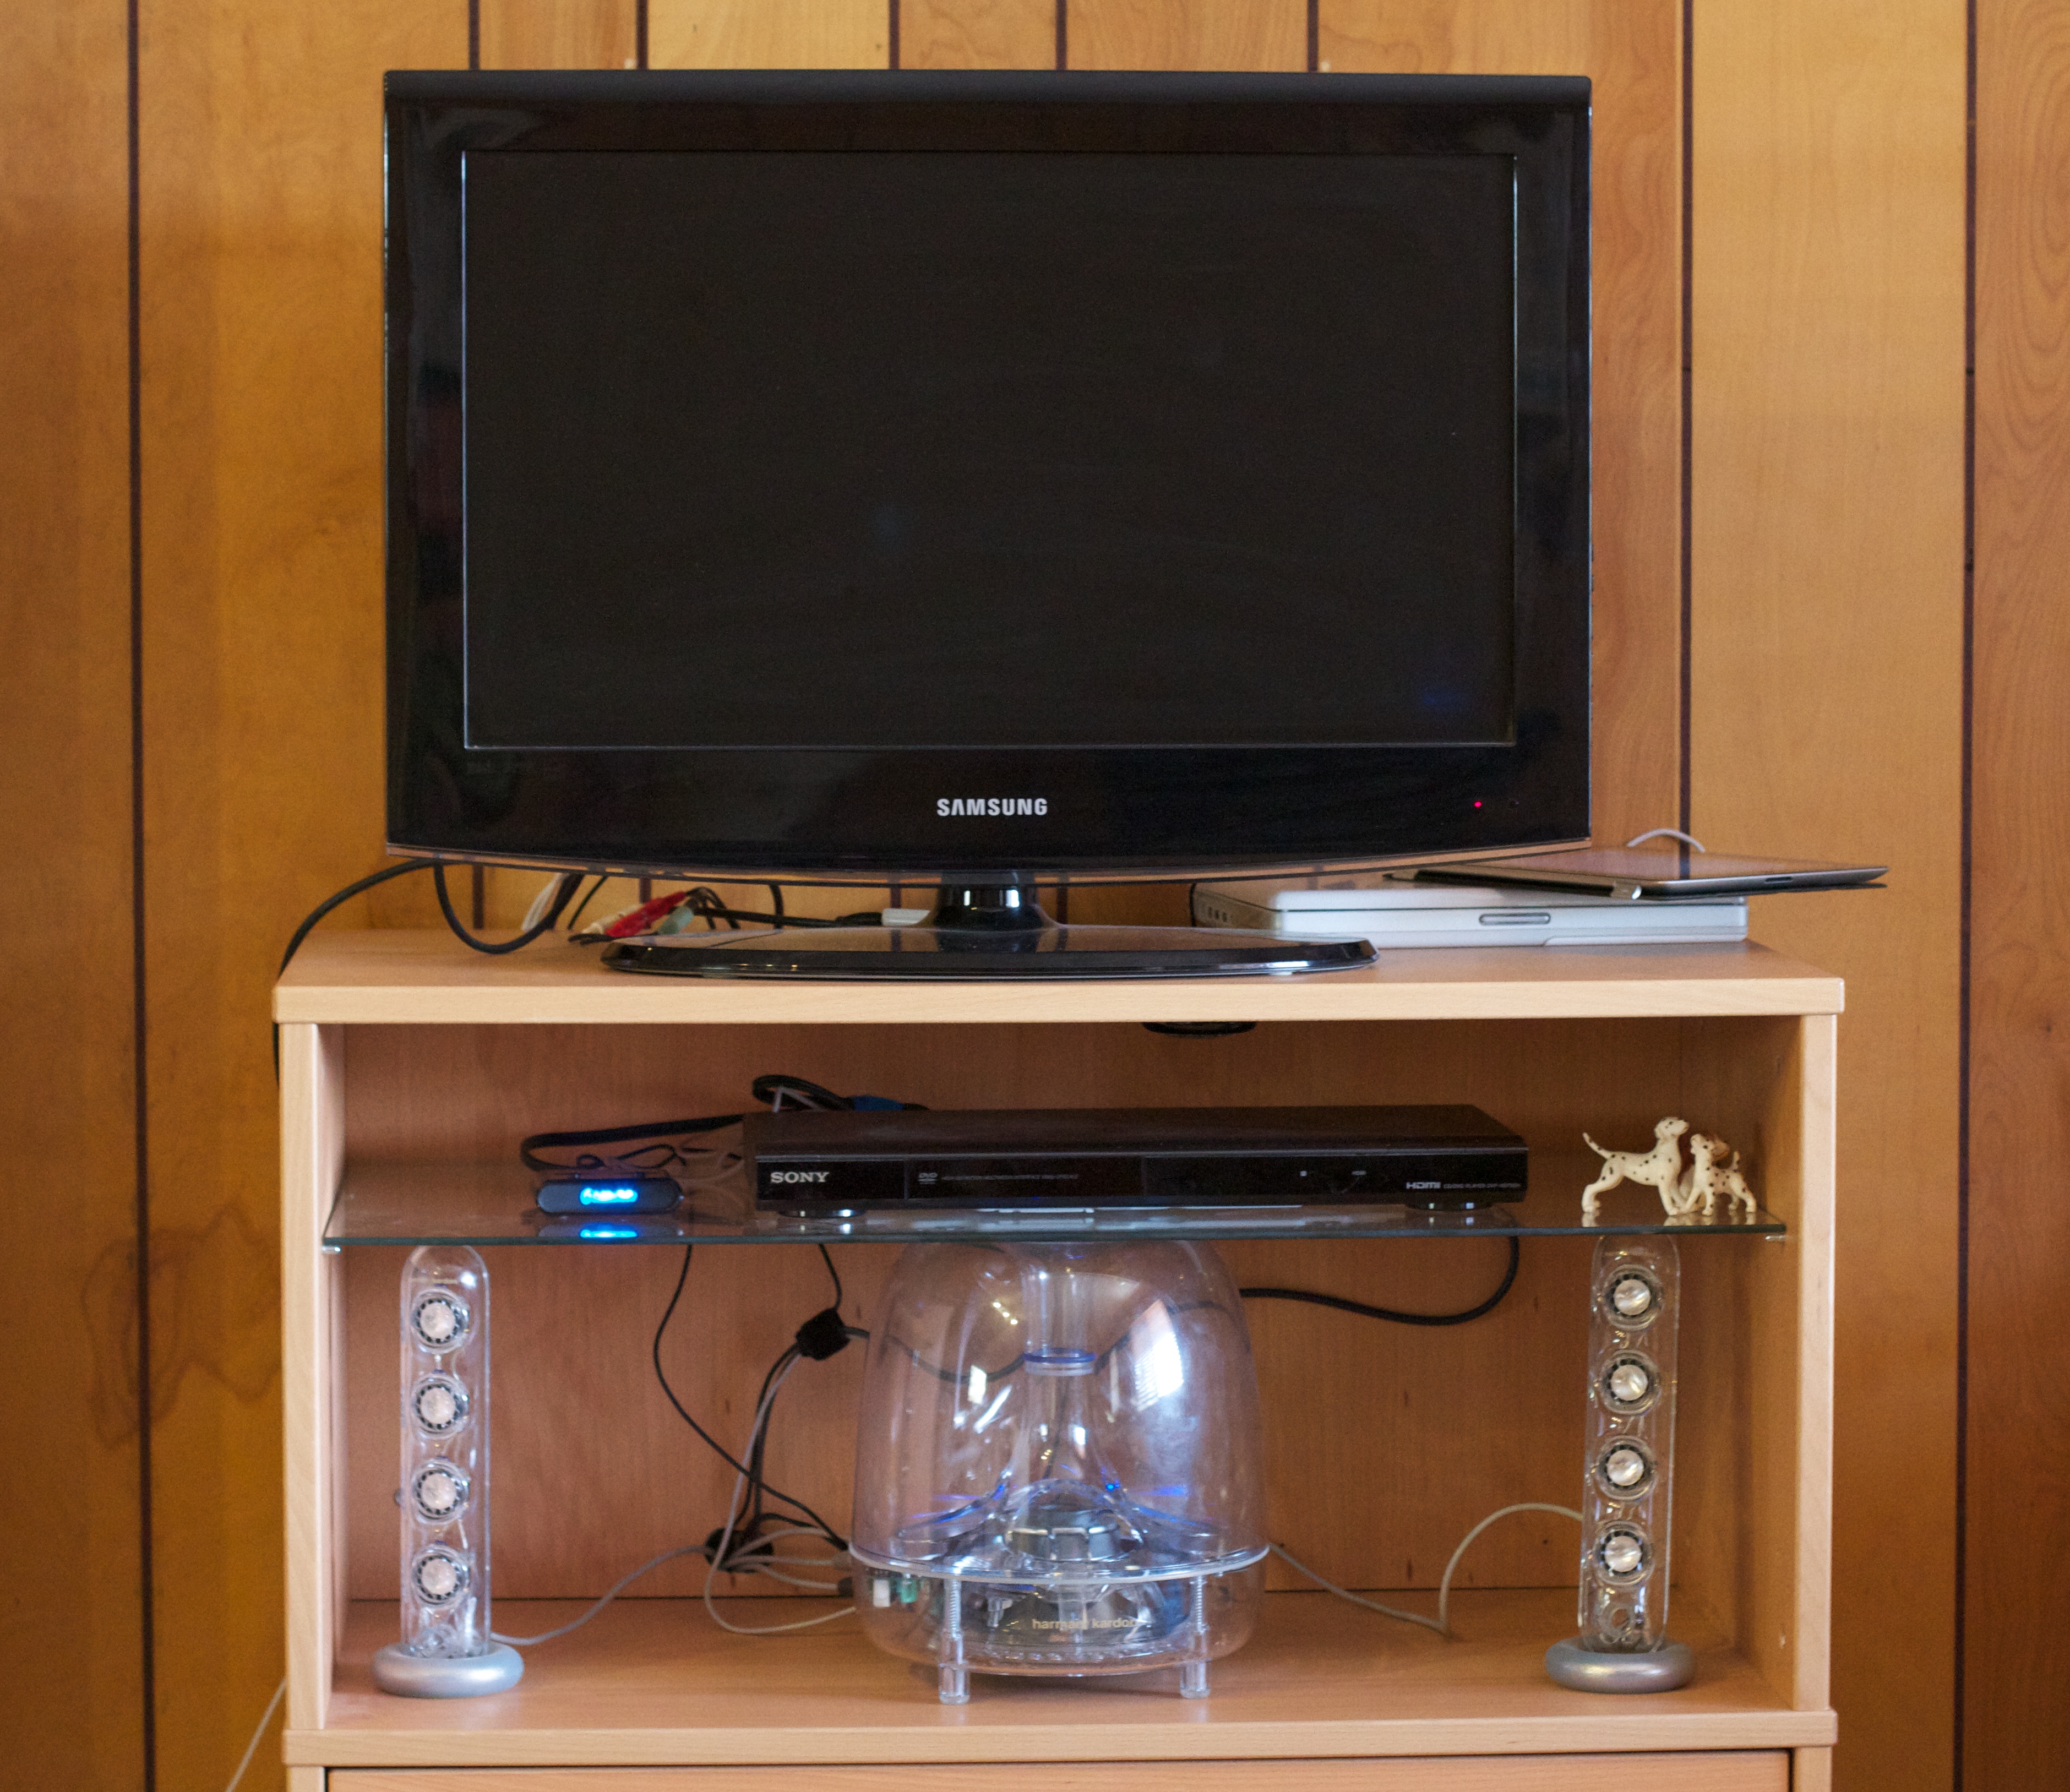
desk, shelf, television, furniture, room, multimedia, desktop computer, personal computer, display device